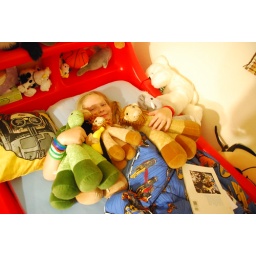
Gordon, in bed with his large-legged stuffed animal friends.